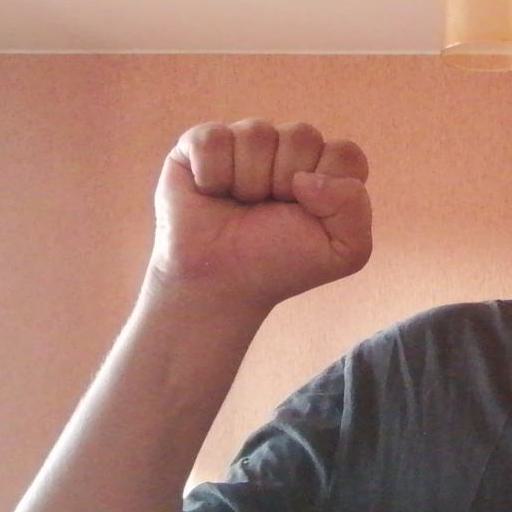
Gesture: fist